The Wonder Man (film)

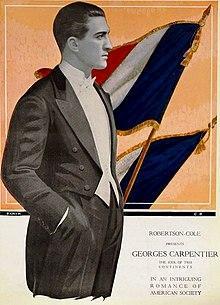
Theatrical poster

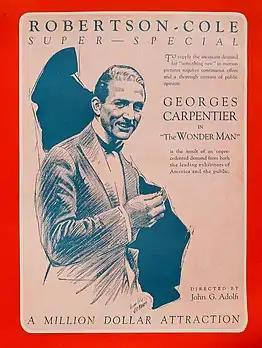
1920 ad

The Wonder Man is a 1920 American silent adventure drama film directed by John G. Adolfi and starring Georges Carpentier.